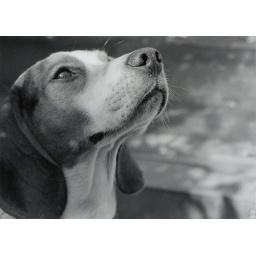
Bula in black and white